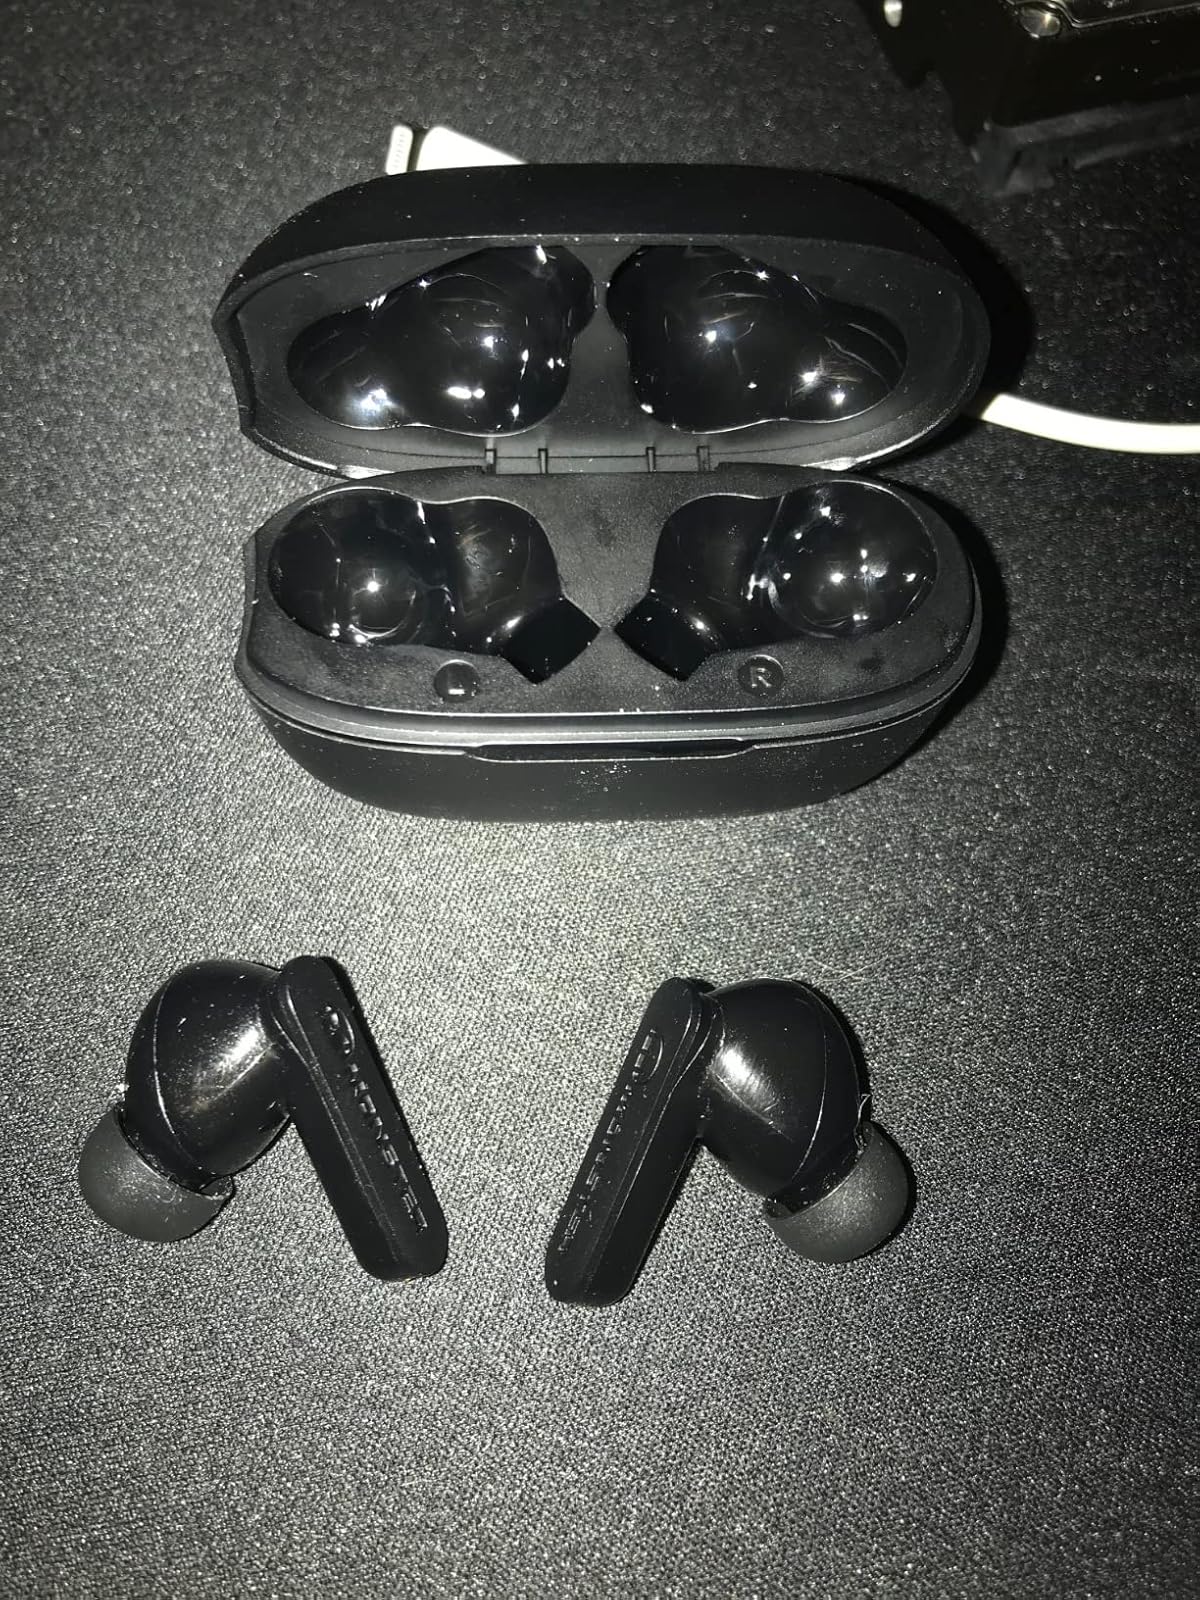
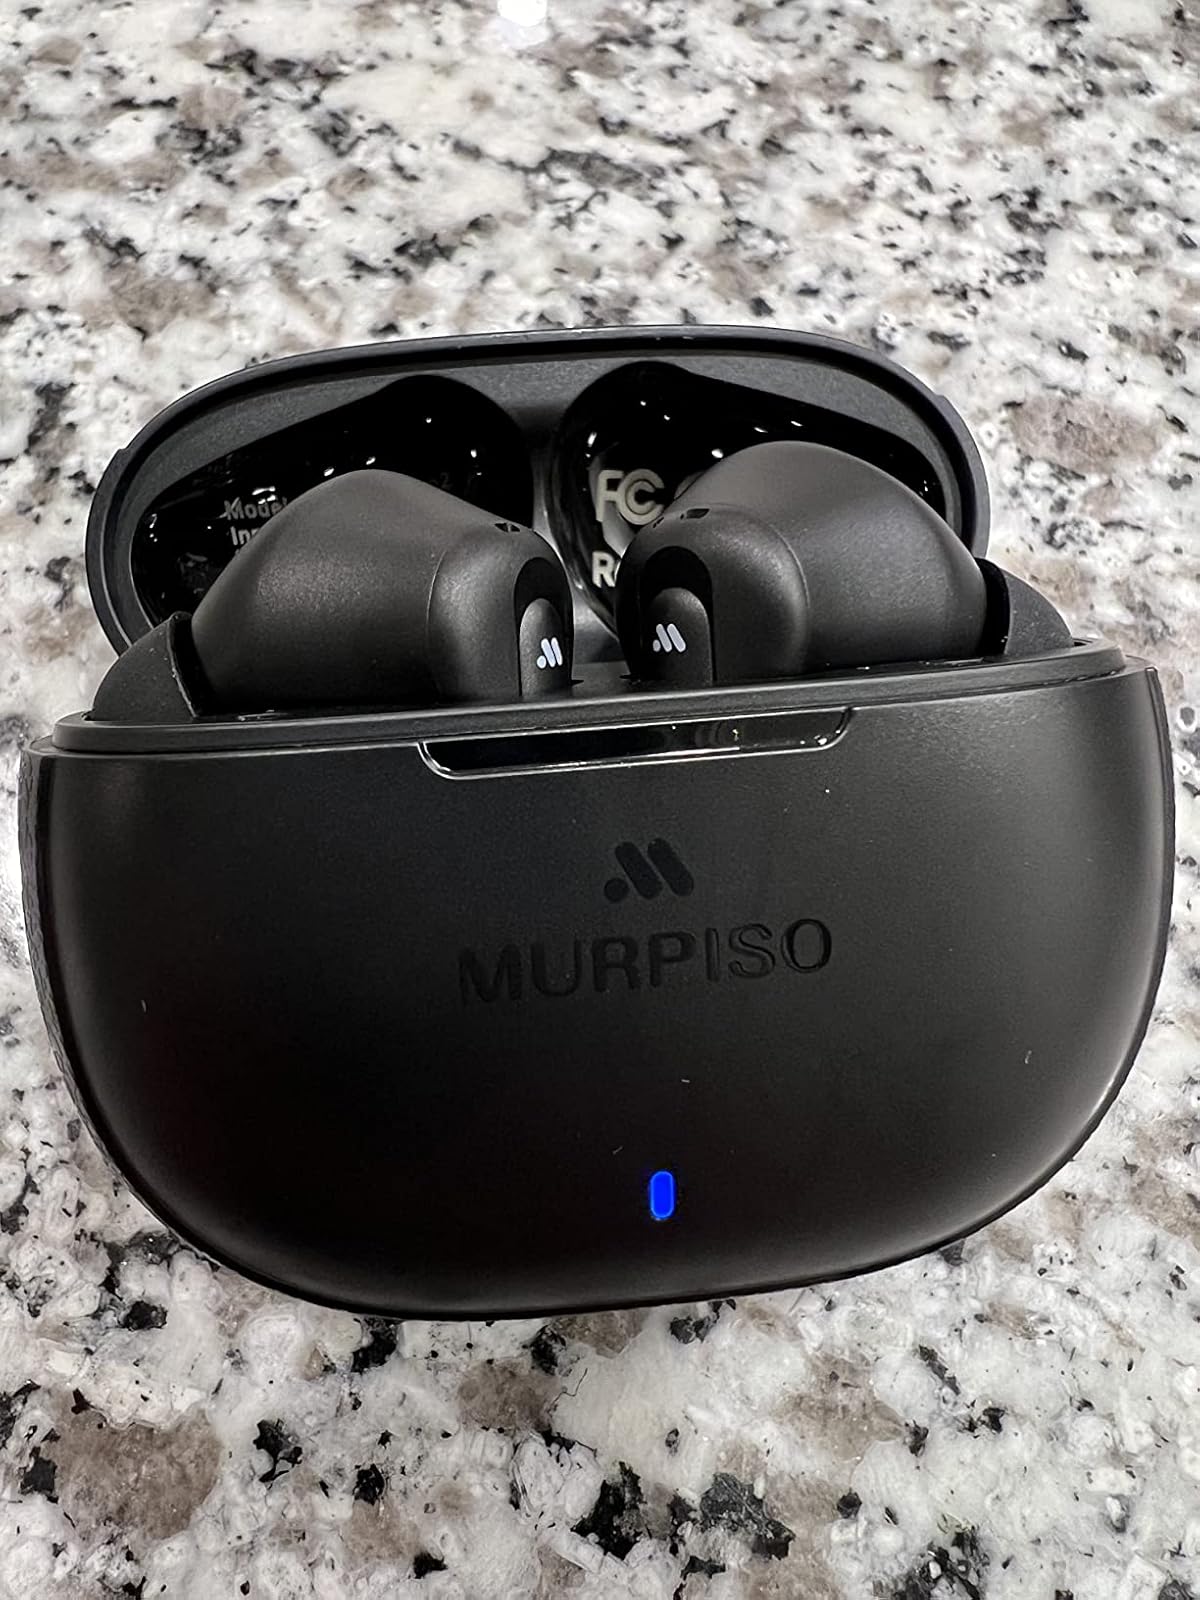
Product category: earbuds
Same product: no